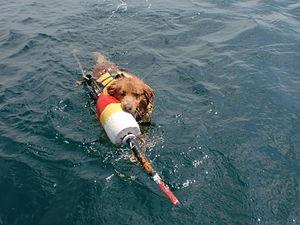
Le retriever de la Nouvelle-Écosse, parfois simplement appelé Nova Scotia, est une race de chiens originaire de la province de la Nouvelle-Écosse, au Canada. C'est un bon nageur, sélectionné dès le début du XIXᵉ siècle pour le rapport dans l'eau glacée. Le toller, connu dans sa région d'origine, reste une race de chiens assez rare dans le reste du monde.